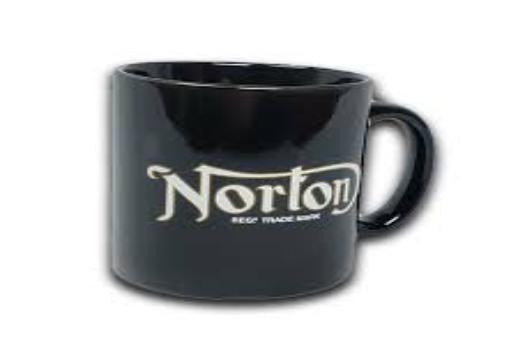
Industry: Necessities